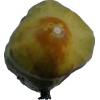
Label: cucumber